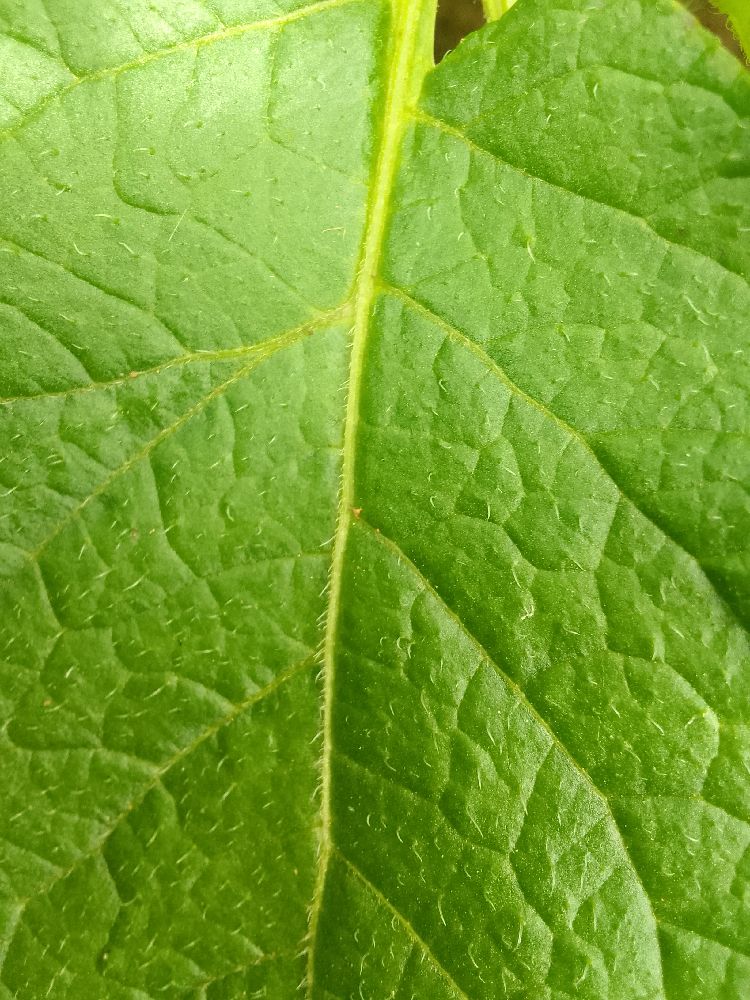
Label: Healthy